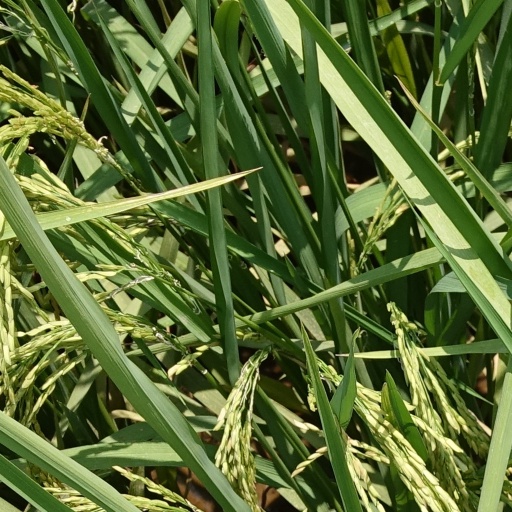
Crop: rice